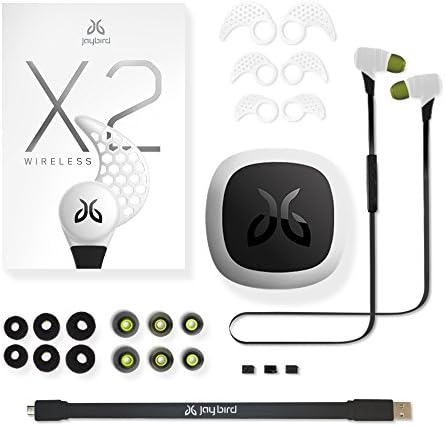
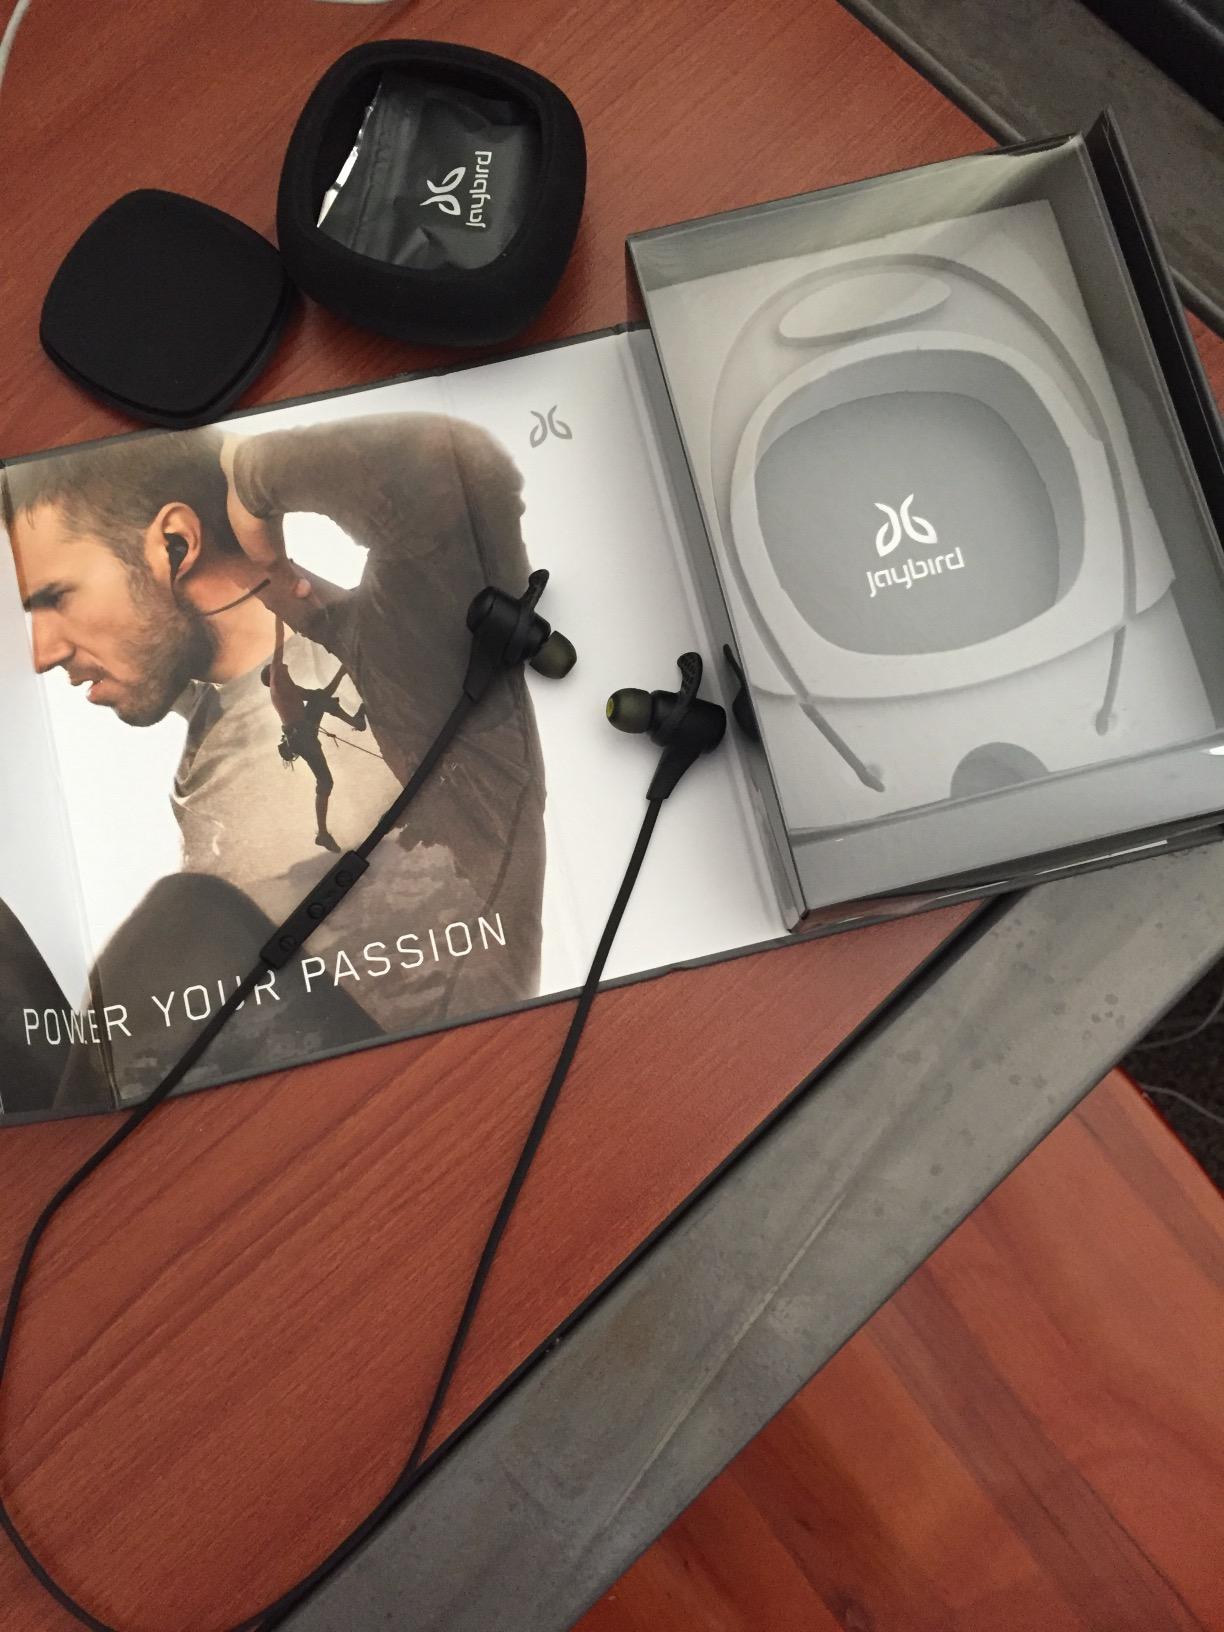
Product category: headphones
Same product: no